Washington County, D.C.

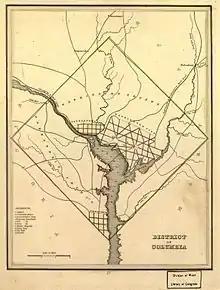
An 1835 map of Washington and Alexandria County in the District of Columbia, prior to retrocession

The County of Washington was one of five original political entities within the District of Columbia, the capital of the United States. Formed by the Organic Act of 1801 from parts of Montgomery and Prince George's County, Maryland, Washington County referred to all of the District of Columbia "on the east side of the Potomac, together with the islands therein." The bed of the Potomac River was also considered to be part of Washington County.